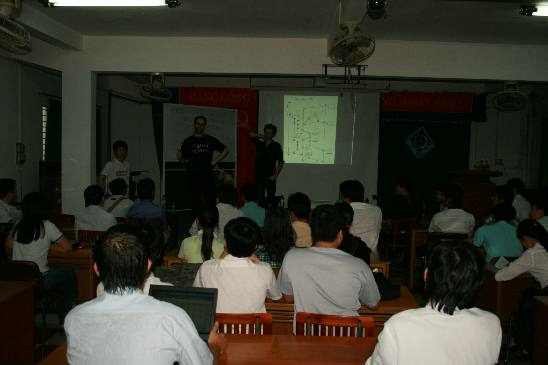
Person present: Yes